Gnome

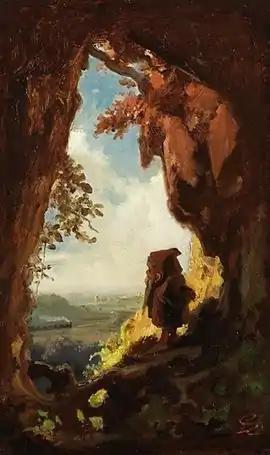
"Gnome Watching Railway Train", Carl Spitzweg, 1848

The erudite Swedish Olaus Magnus in his (1555) also provides a chapter on "demons in the mines". Although Olaus uses the term "demon" and not the uninvented coinage "gnome", the accompanying woodcut he provided (reproduced here) has been represented as "gnome" in modern reference sources.